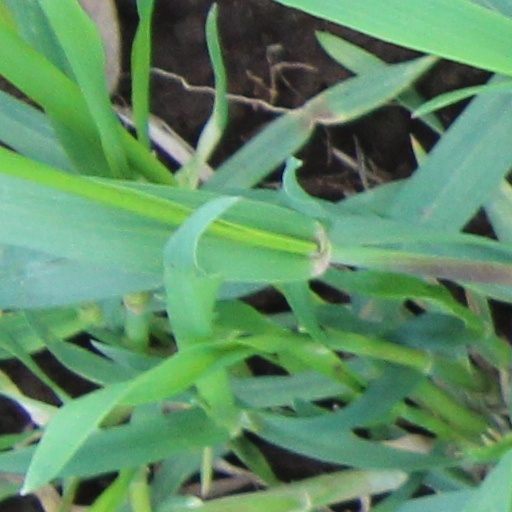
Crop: wheat